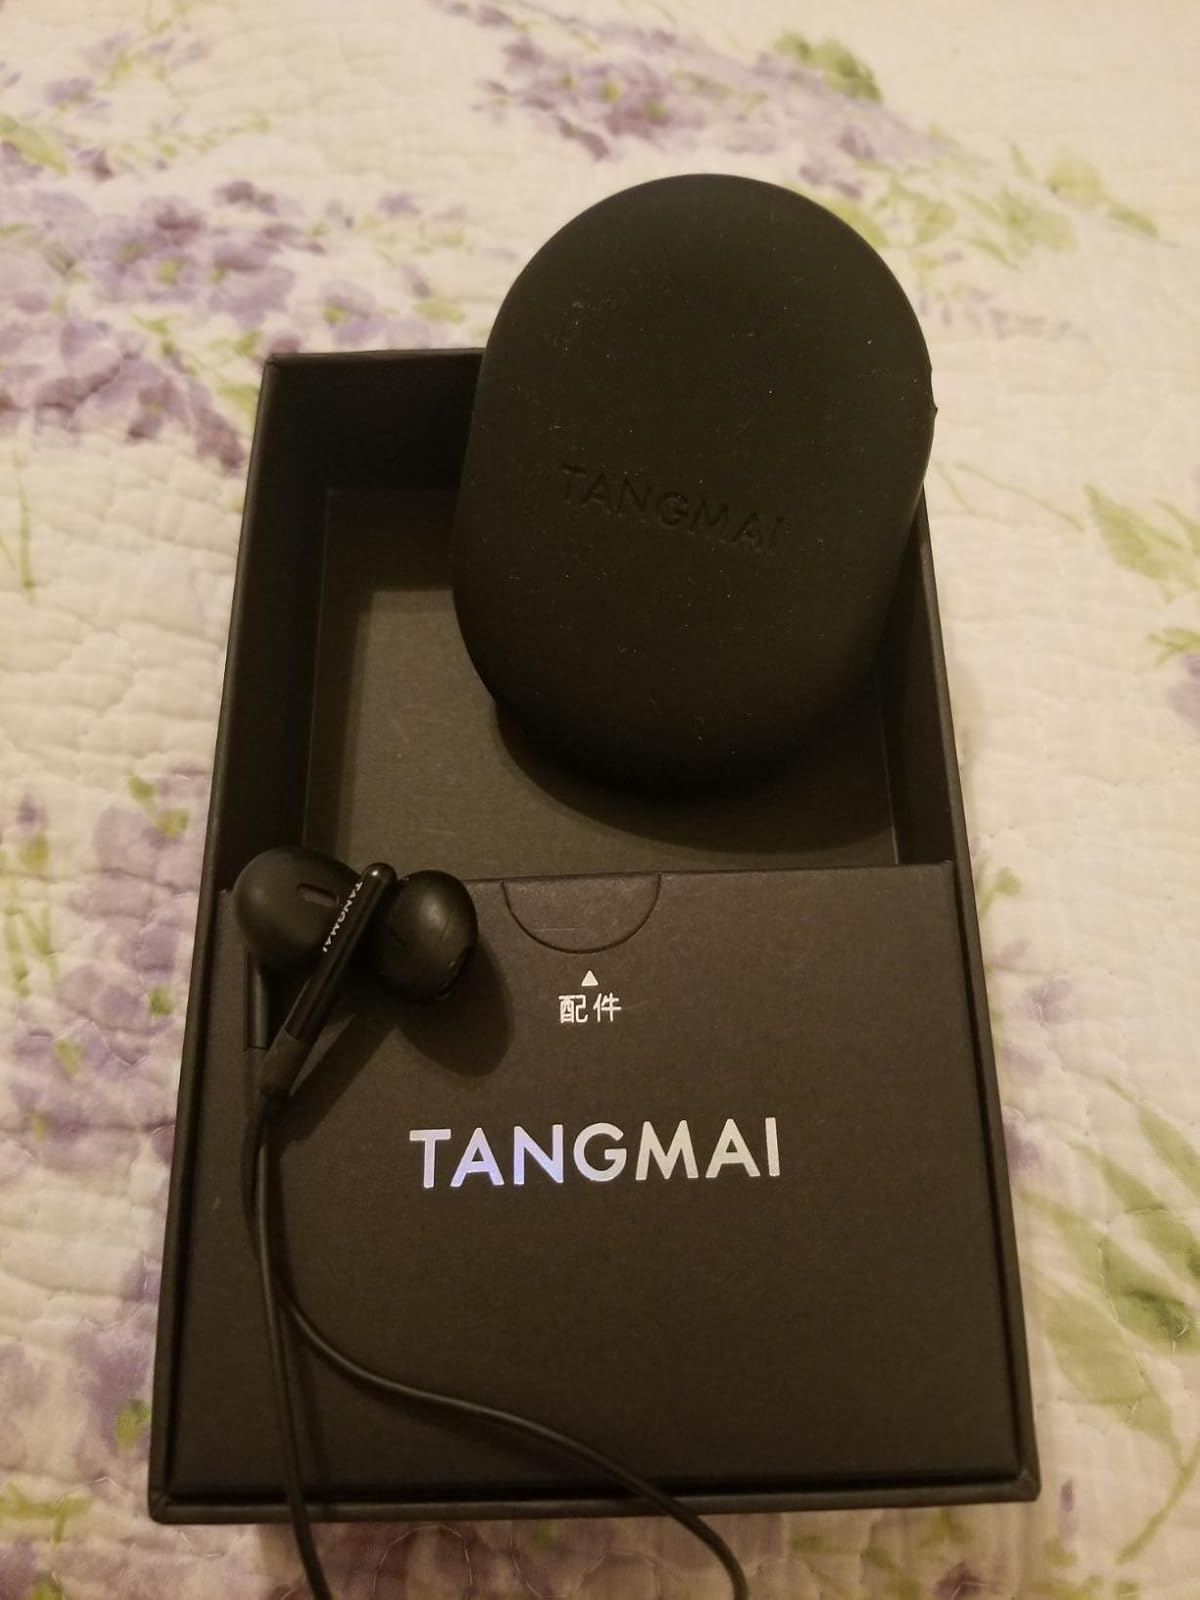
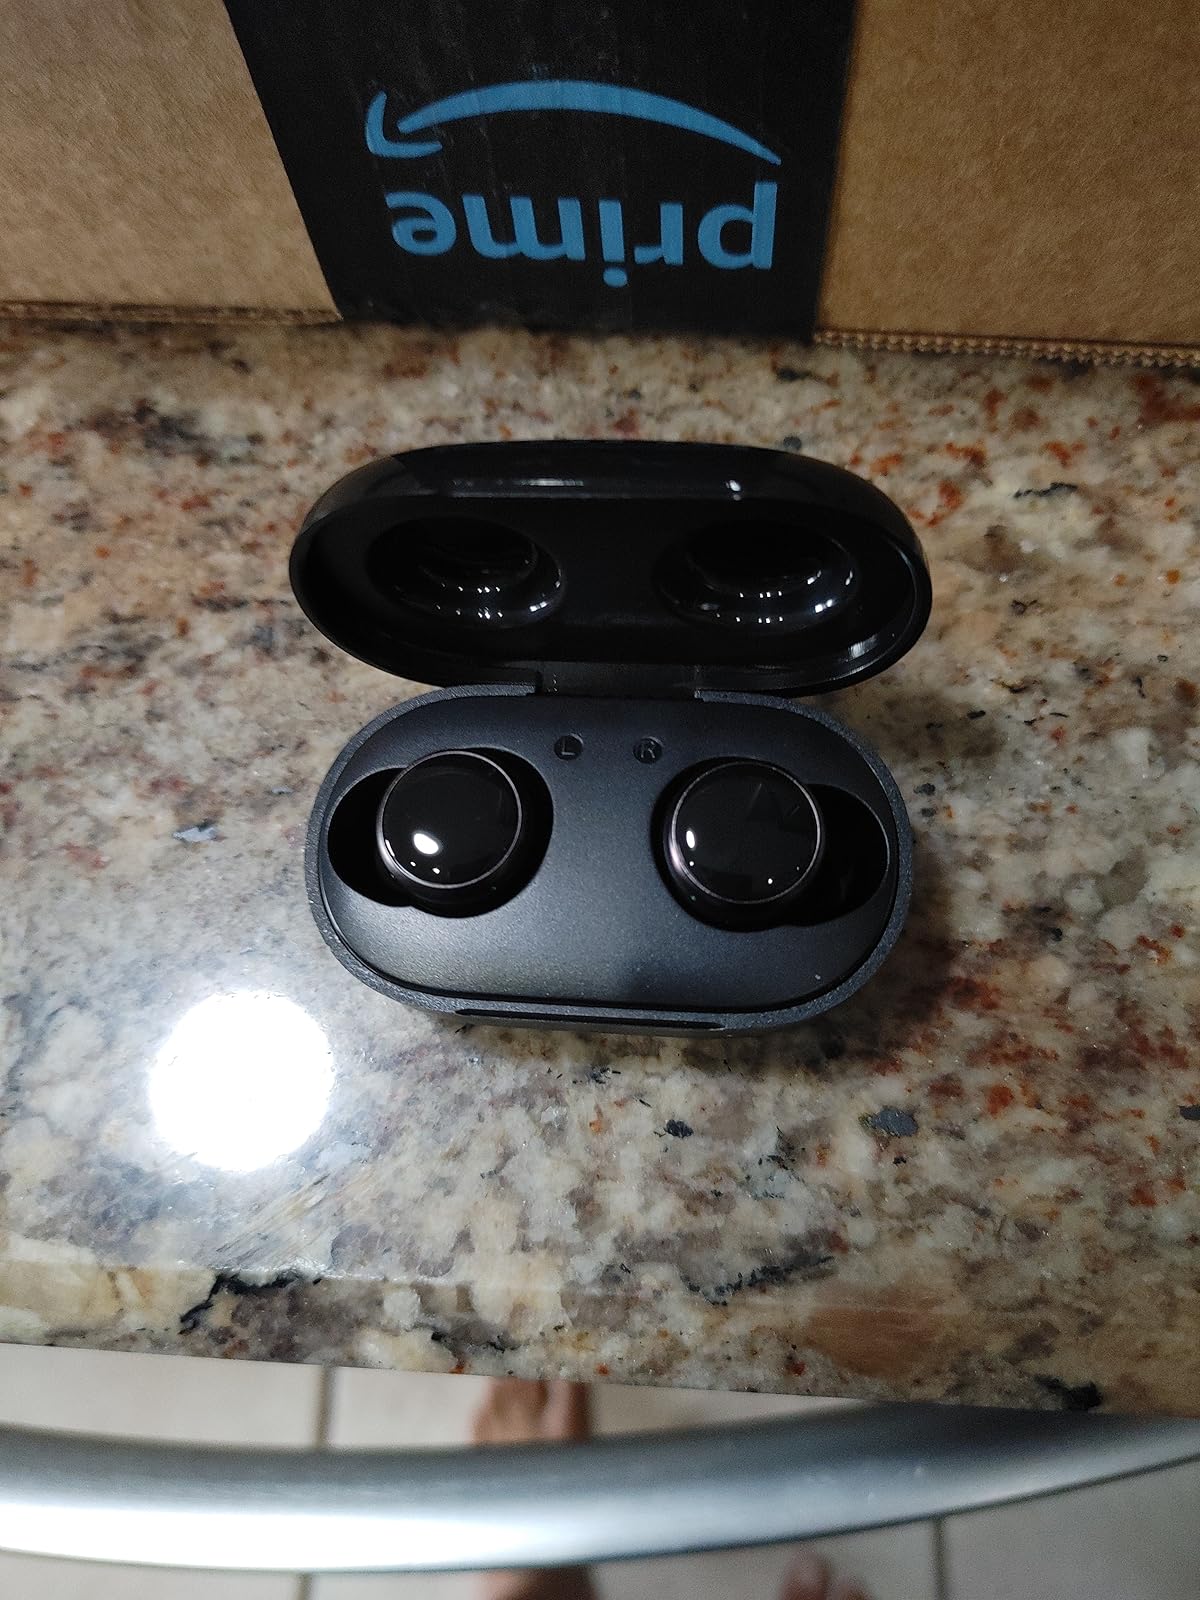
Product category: earbuds
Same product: no